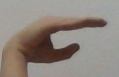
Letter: jeem